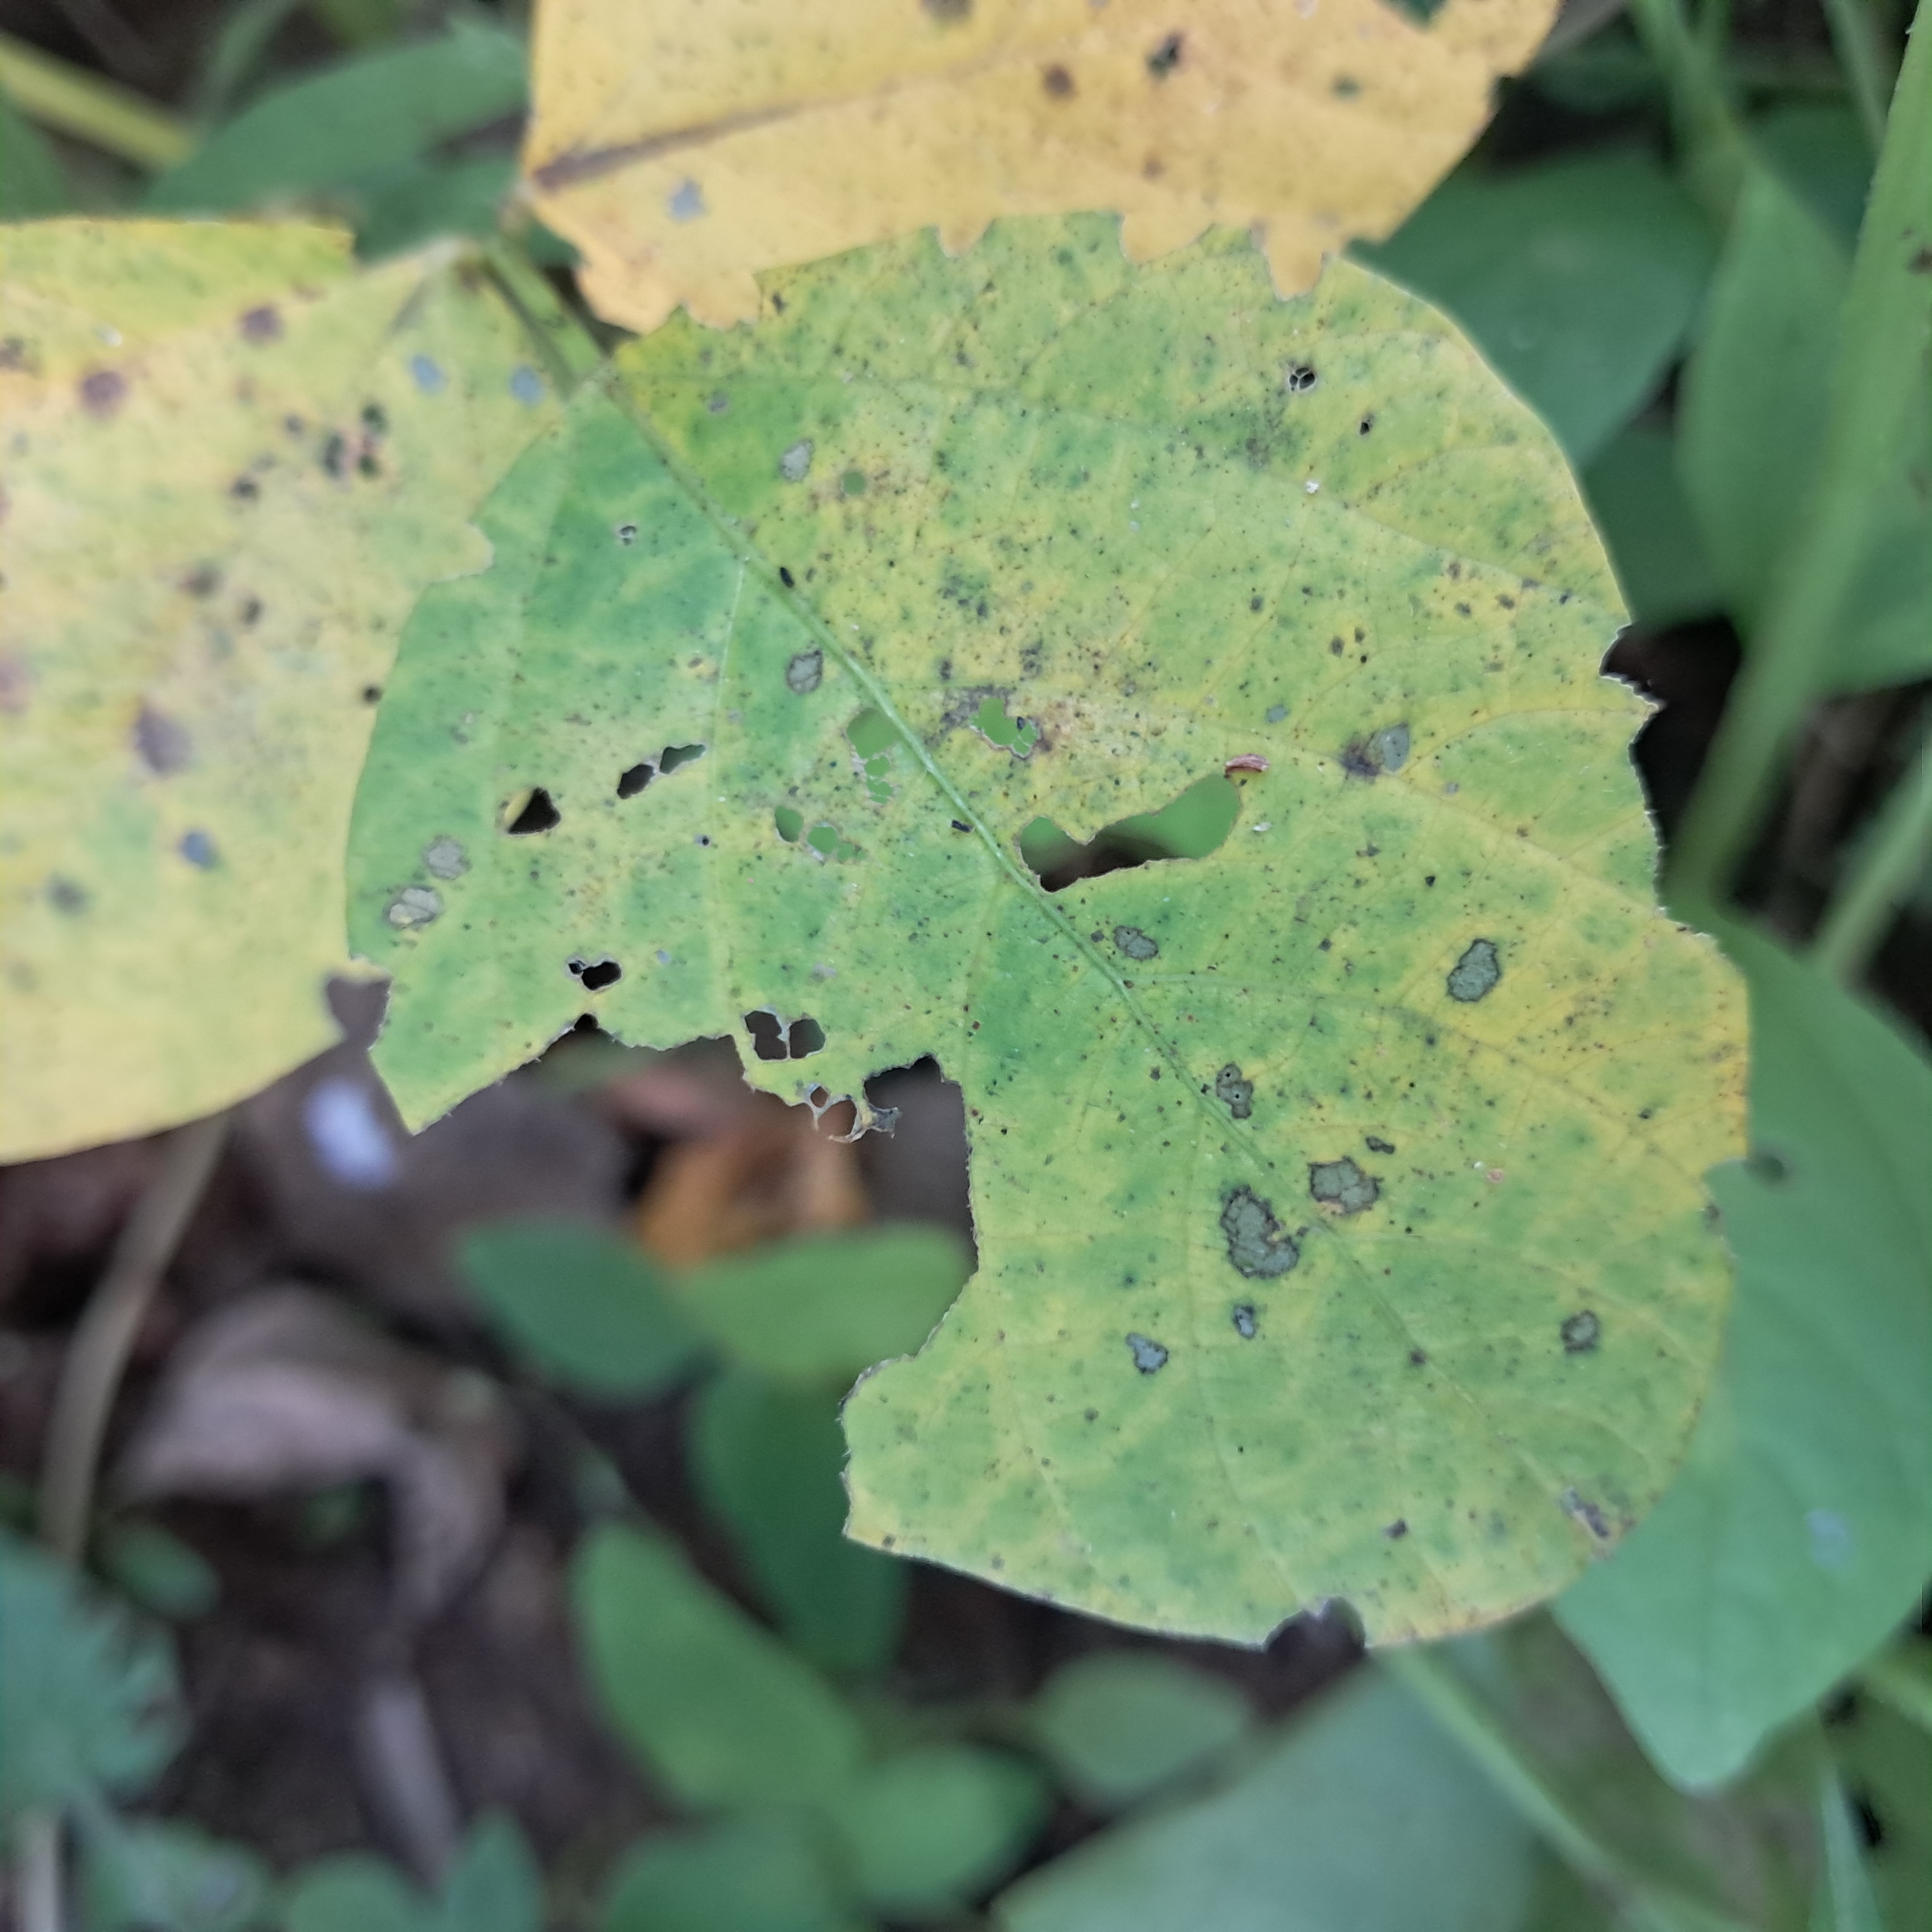
Label: Caterpillar_Semilooper_Pest